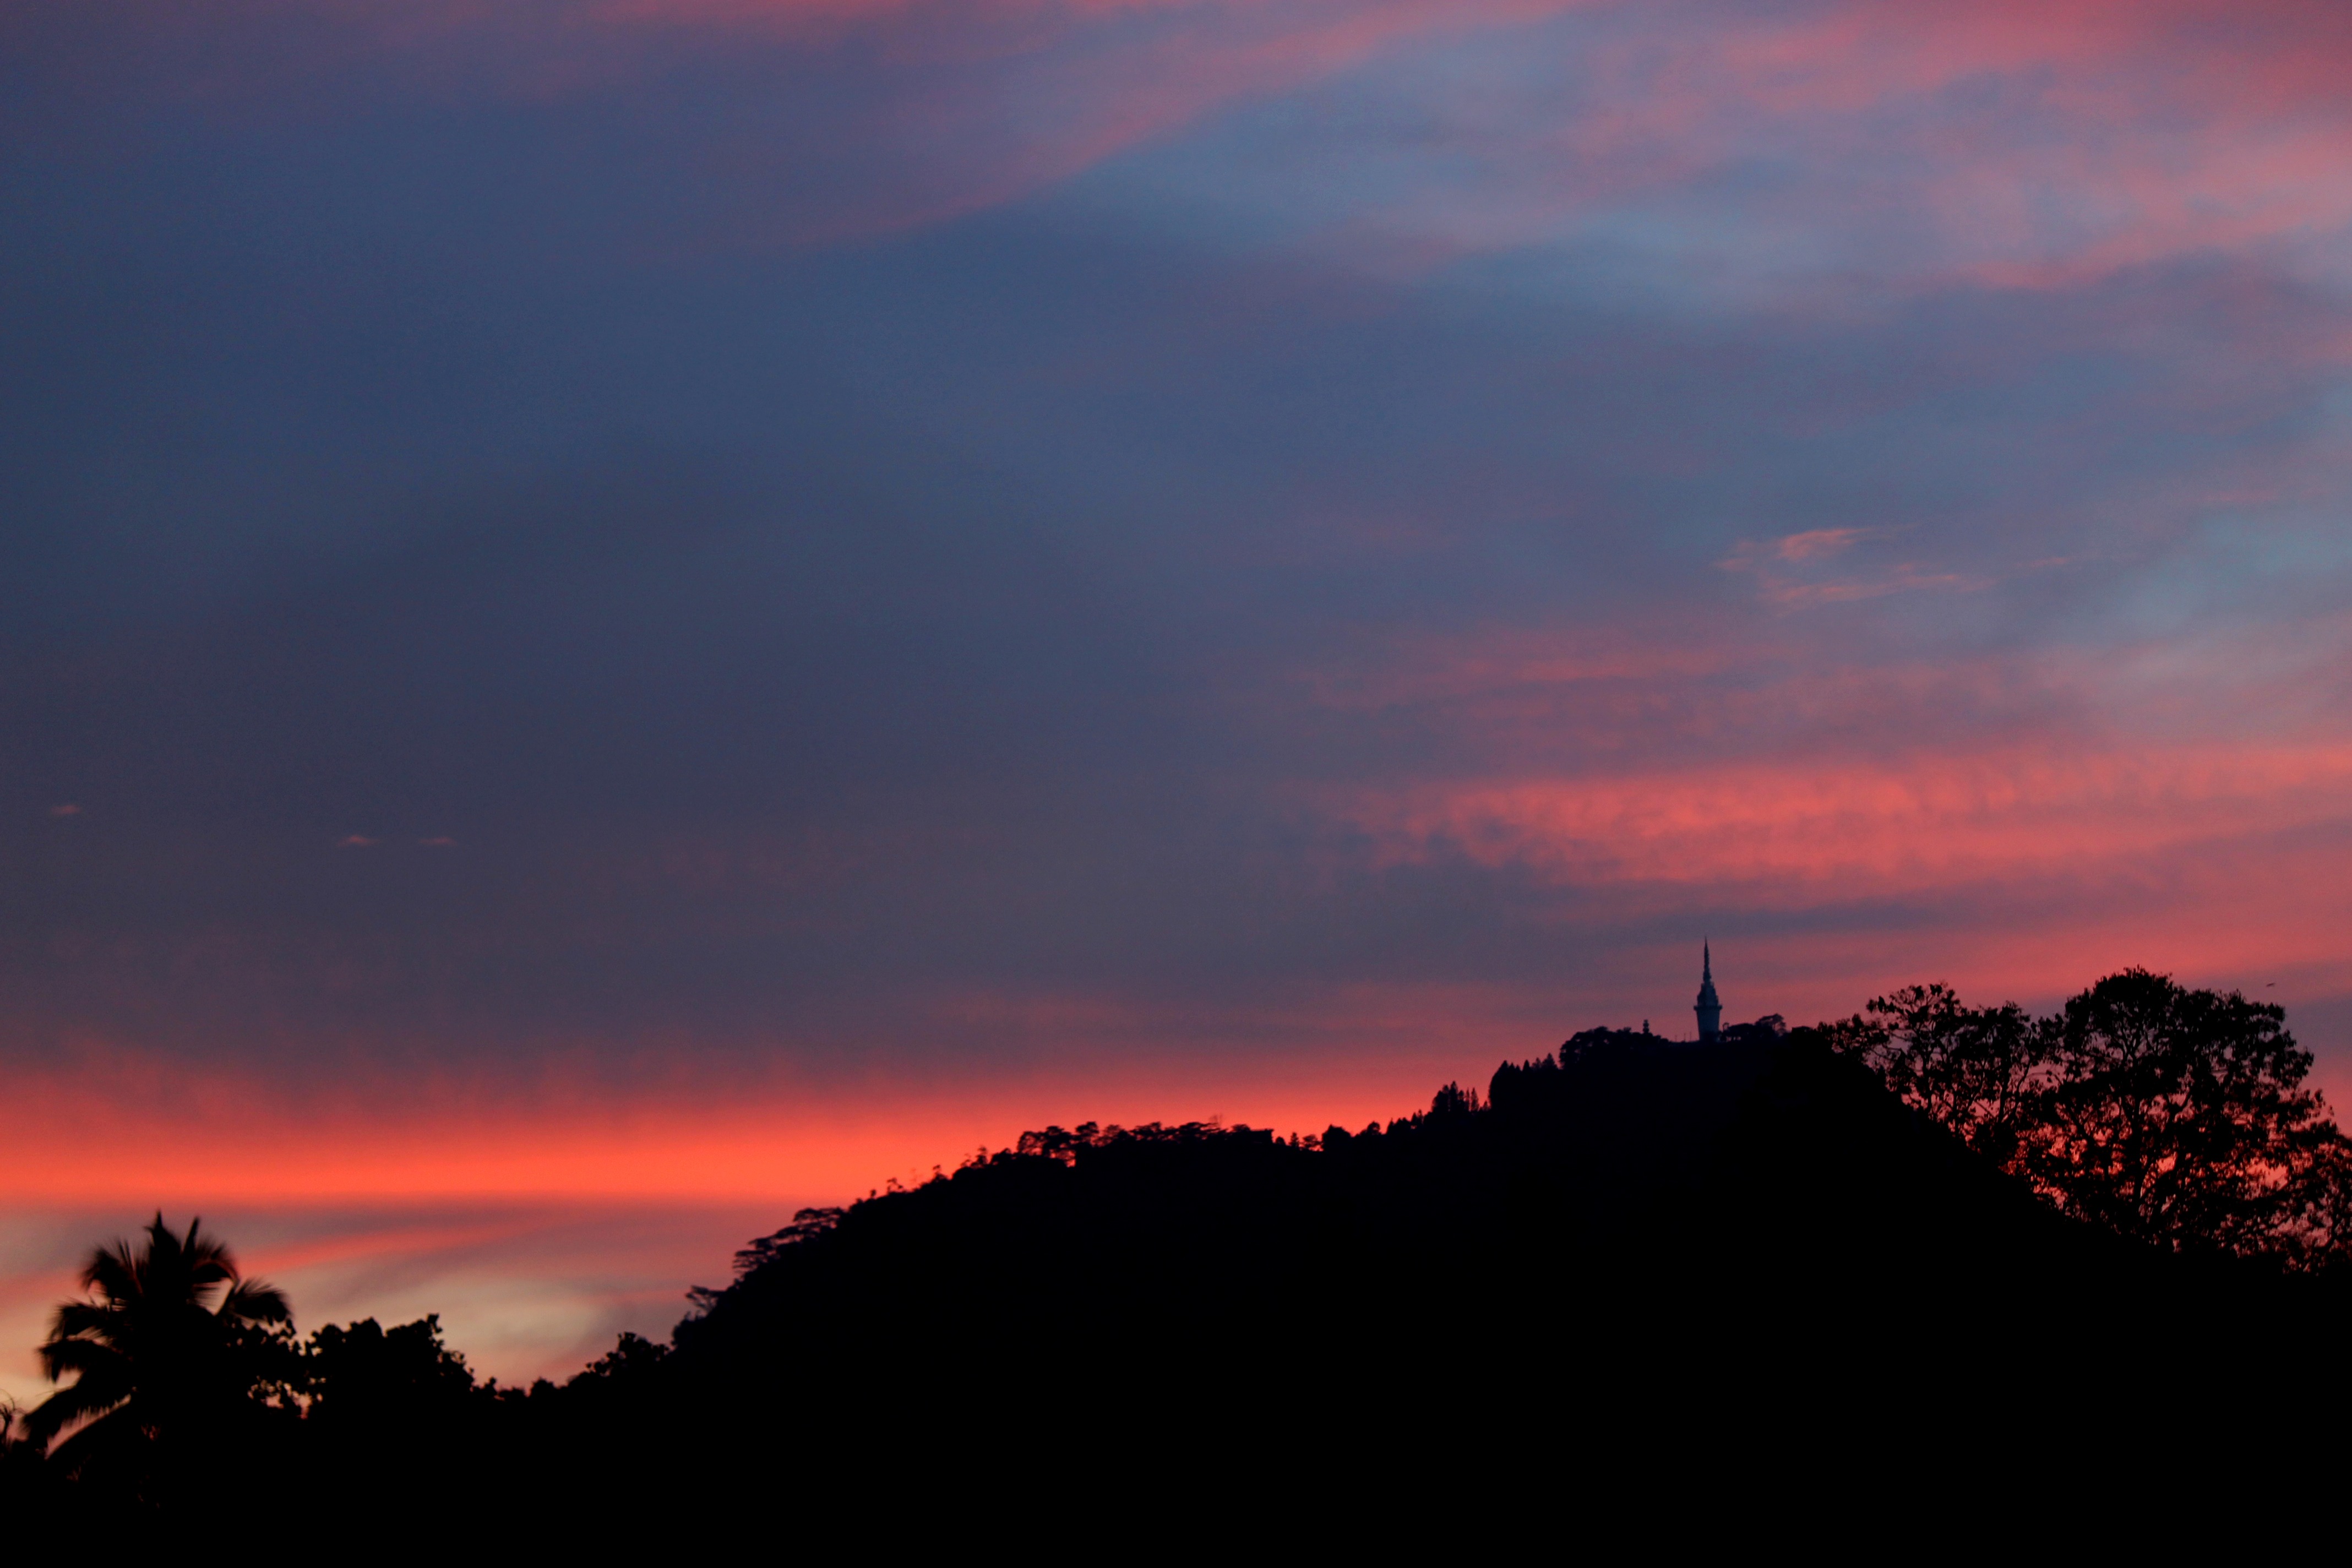
landscape, horizon, silhouette, mountain, cloud, sky, sunrise, sunset, sunlight, morning, dawn, atmosphere, dusk, evening, natural, clouds, afterglow, atmospheric phenomenon, red sky at morning, gampola